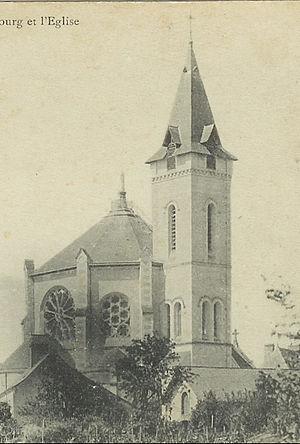
Nouvelle église (1895) de Brain-sur-Longuenée (49).
L'église Saint-Didier est une église située à Brain-sur-Longuenée, en France.
Brain-sur-Longuenée est une ancienne commune française située dans le département de Maine-et-Loire, en région Pays de la Loire.
Cet article recense les monuments historiques du nord de Maine-et-Loire, en France.